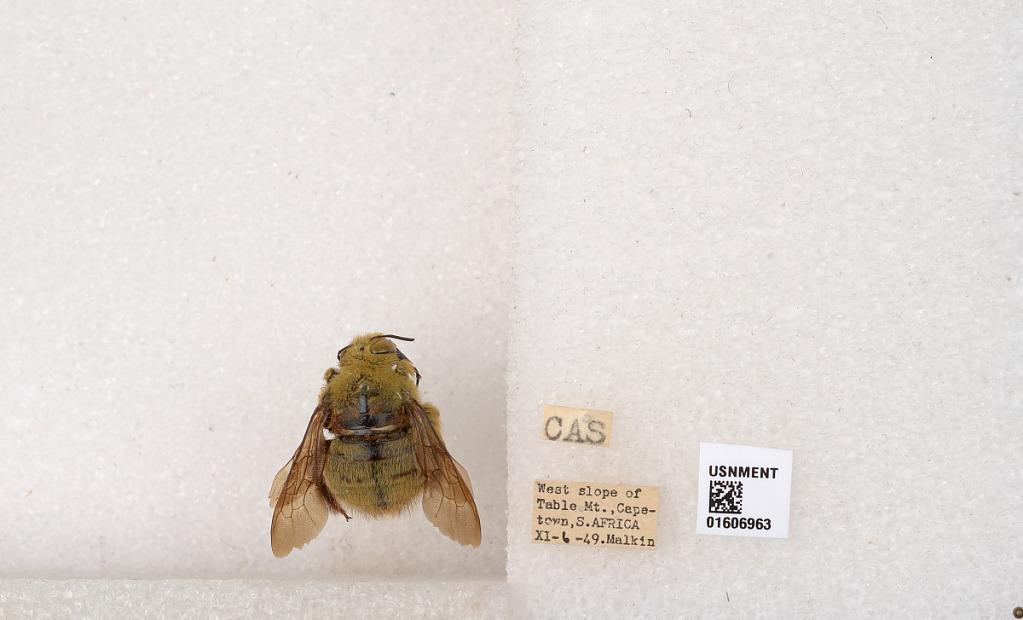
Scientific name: Xylocopa (Koptortosoma) caffra (Linnaeus)
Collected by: Malkin
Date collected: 1949-11-6
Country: South Africa
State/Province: Western Cape
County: Cape Town
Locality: West slope of Table Mt., Capetown